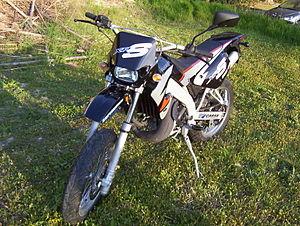
Photos d'un Peugeot XPS 50cc à moteur 6 vitesses.
Peugeot Motocycles est un constructeur français de scooters, cyclomoteurs et motos.